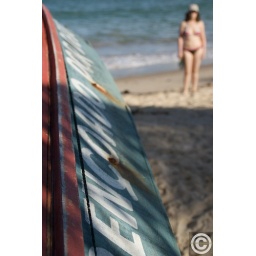
A closeup view of the boat with a blurred girl in the back on the Tamandare beach, Brazil